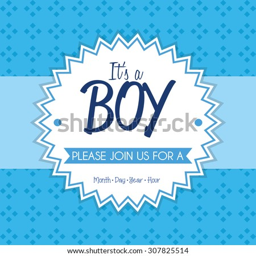
colored label on a textured background for baby showers